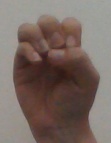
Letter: ha